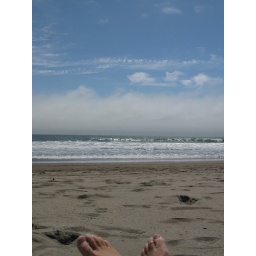
clouds over the sky